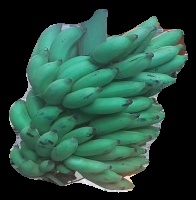
Variety: elakki-bale
Grade: grade2